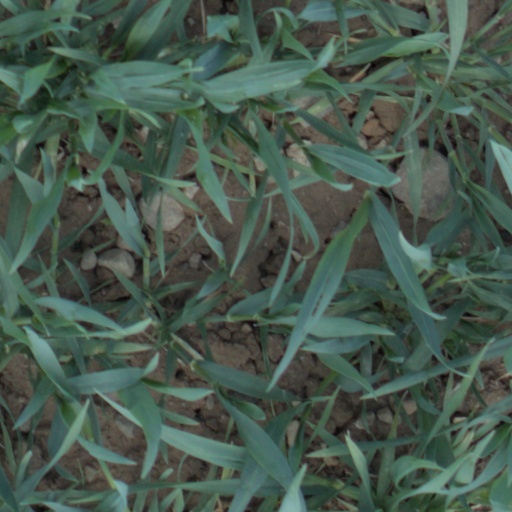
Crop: wheat